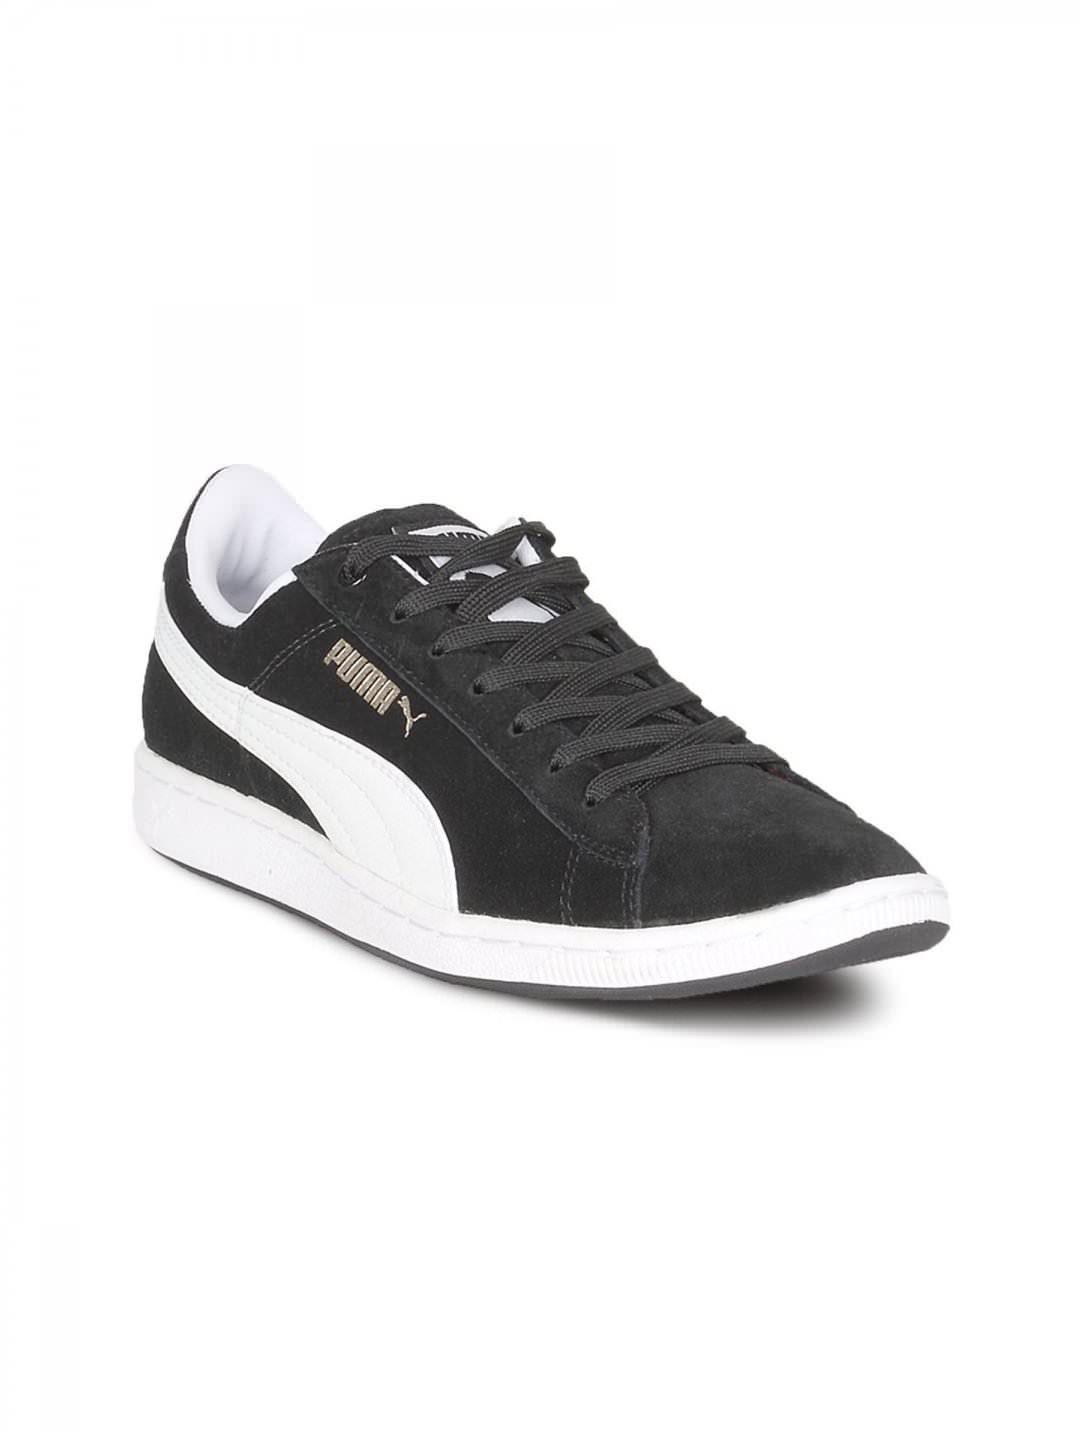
Puma Women's Supersuede Black Shoe
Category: Footwear / Shoes / Casual Shoes
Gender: Women
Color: Black
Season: Summer 2011
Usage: Casual